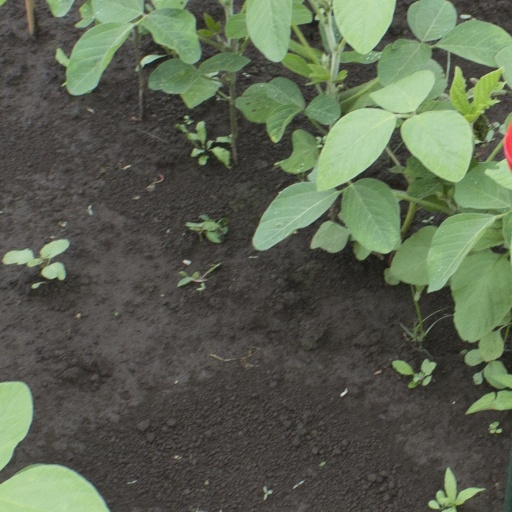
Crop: soybean